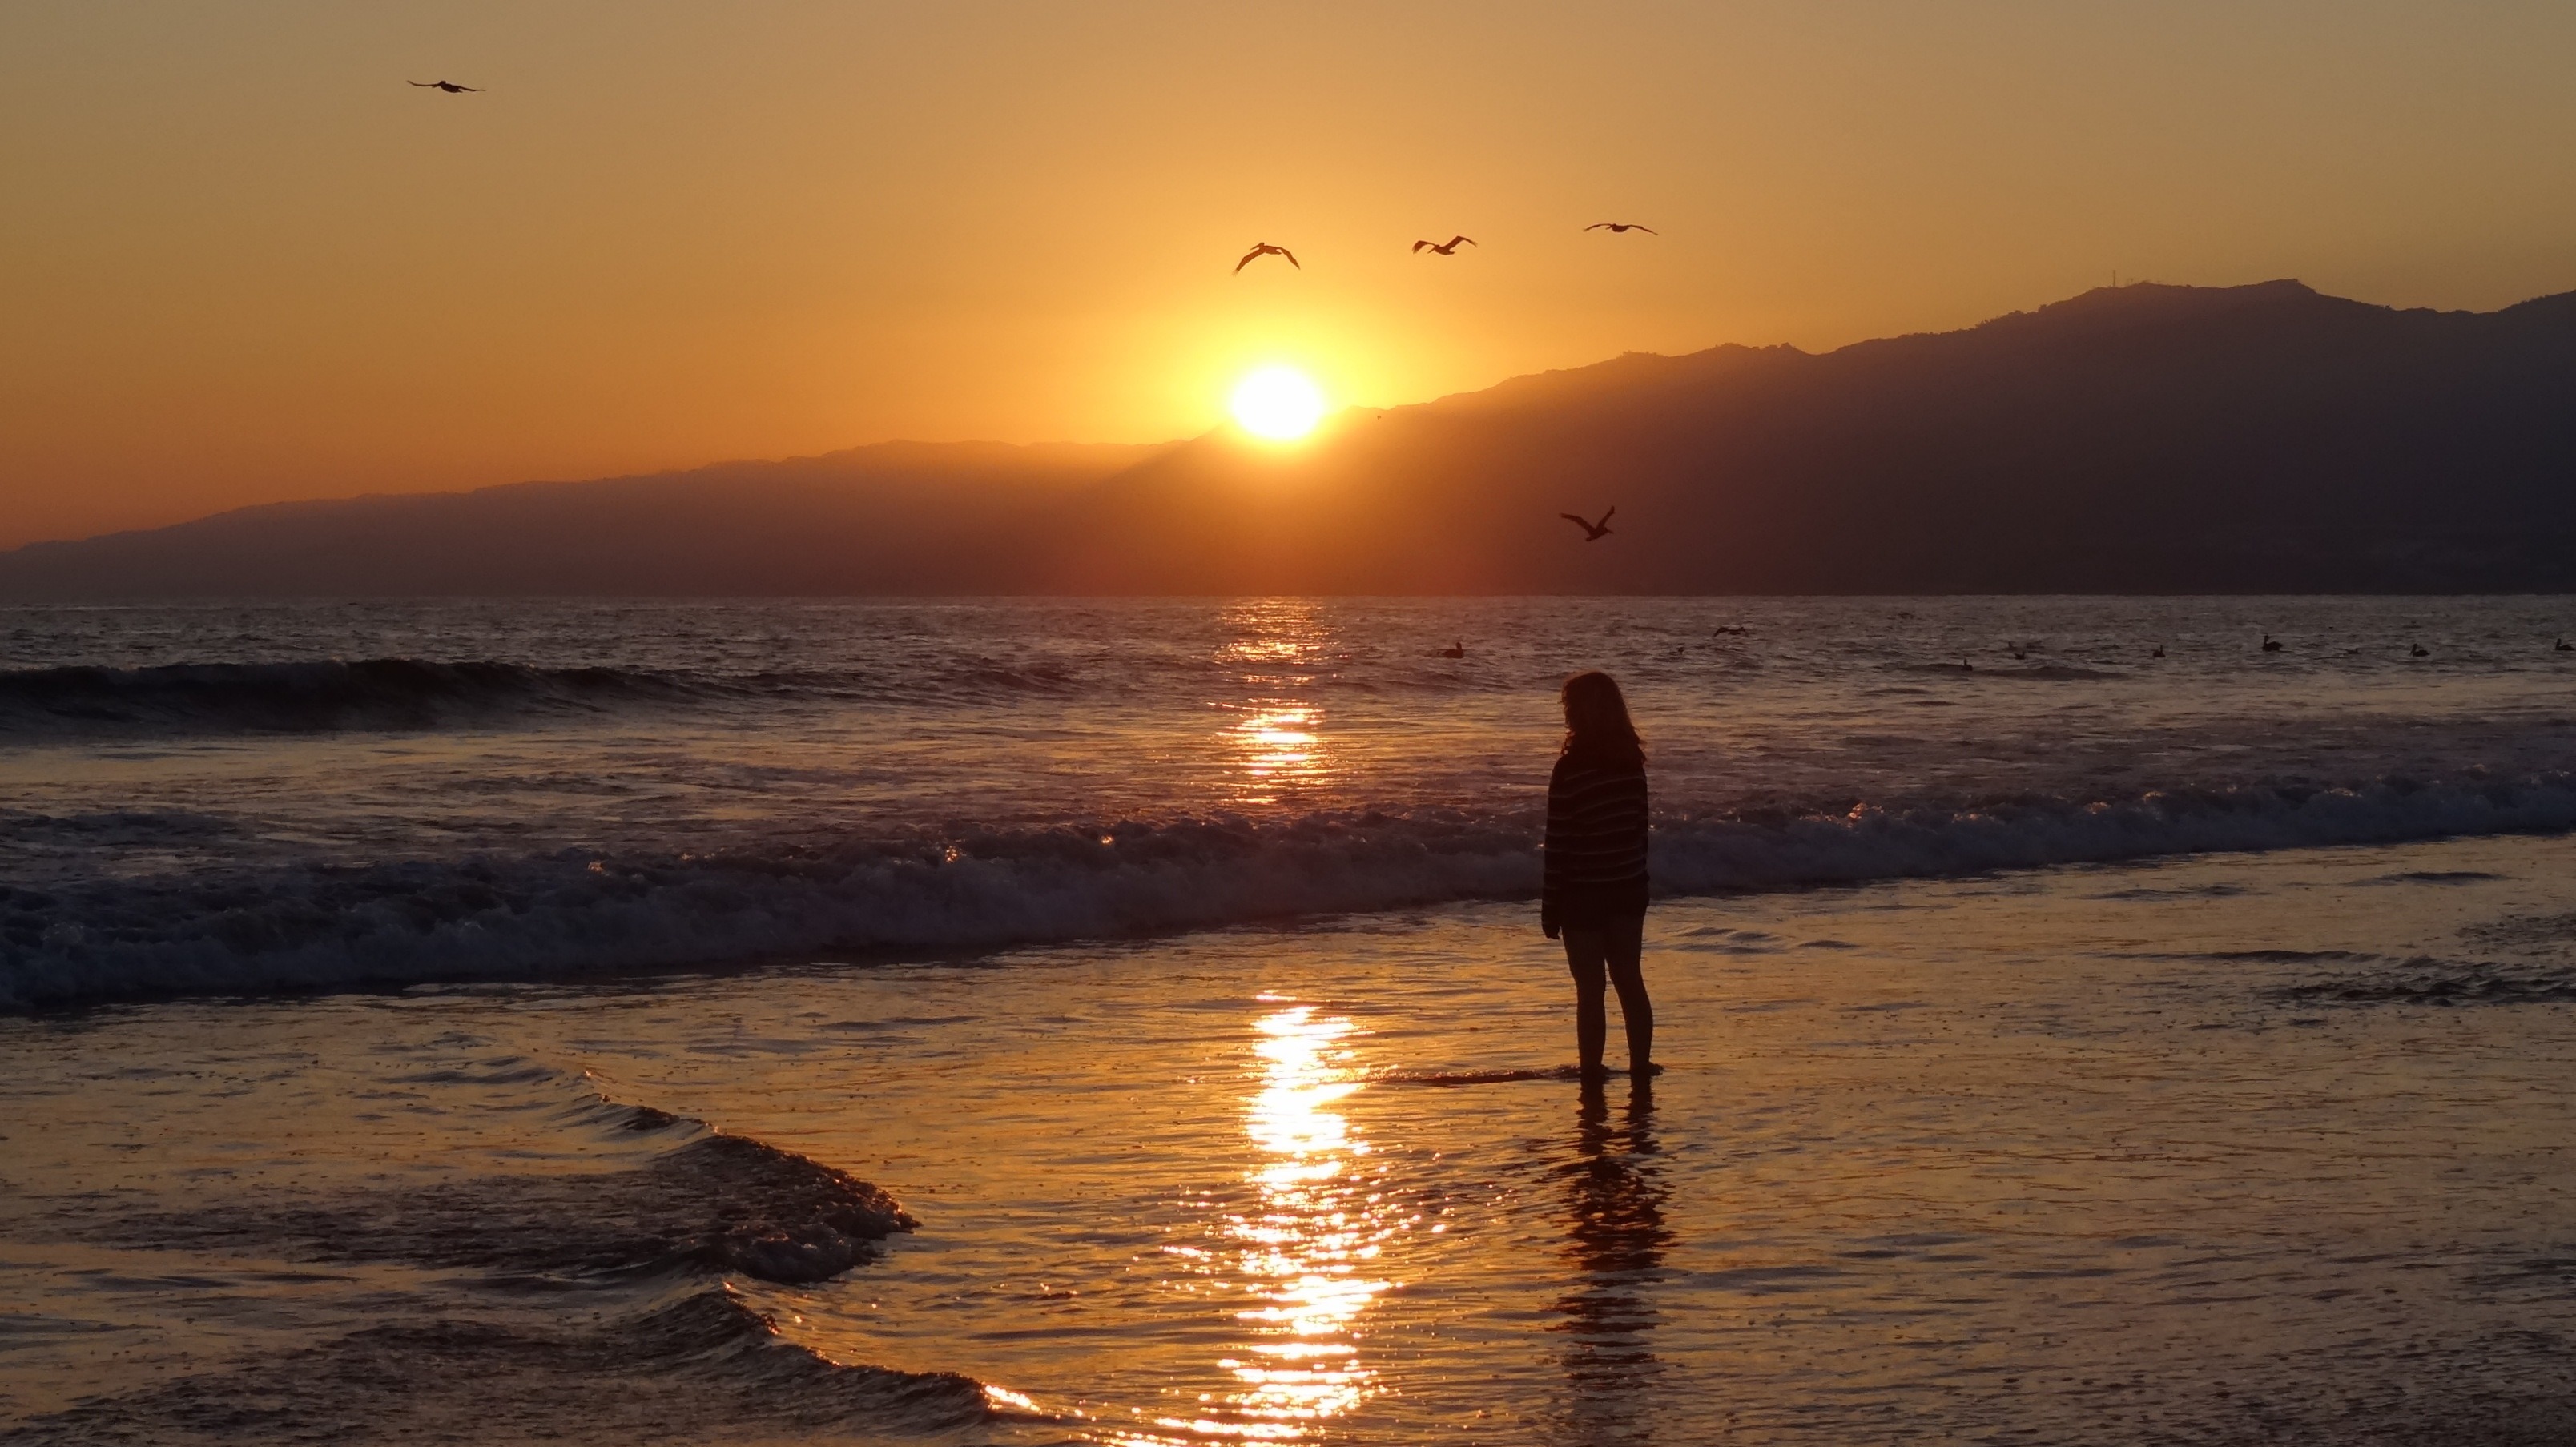
beach, sea, coast, sand, ocean, horizon, person, sun, sunrise, sunset, sunlight, morning, shore, wave, dawn, dusk, evening, human, body of water, abendstimmung, afterglow, wind wave